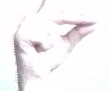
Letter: ta